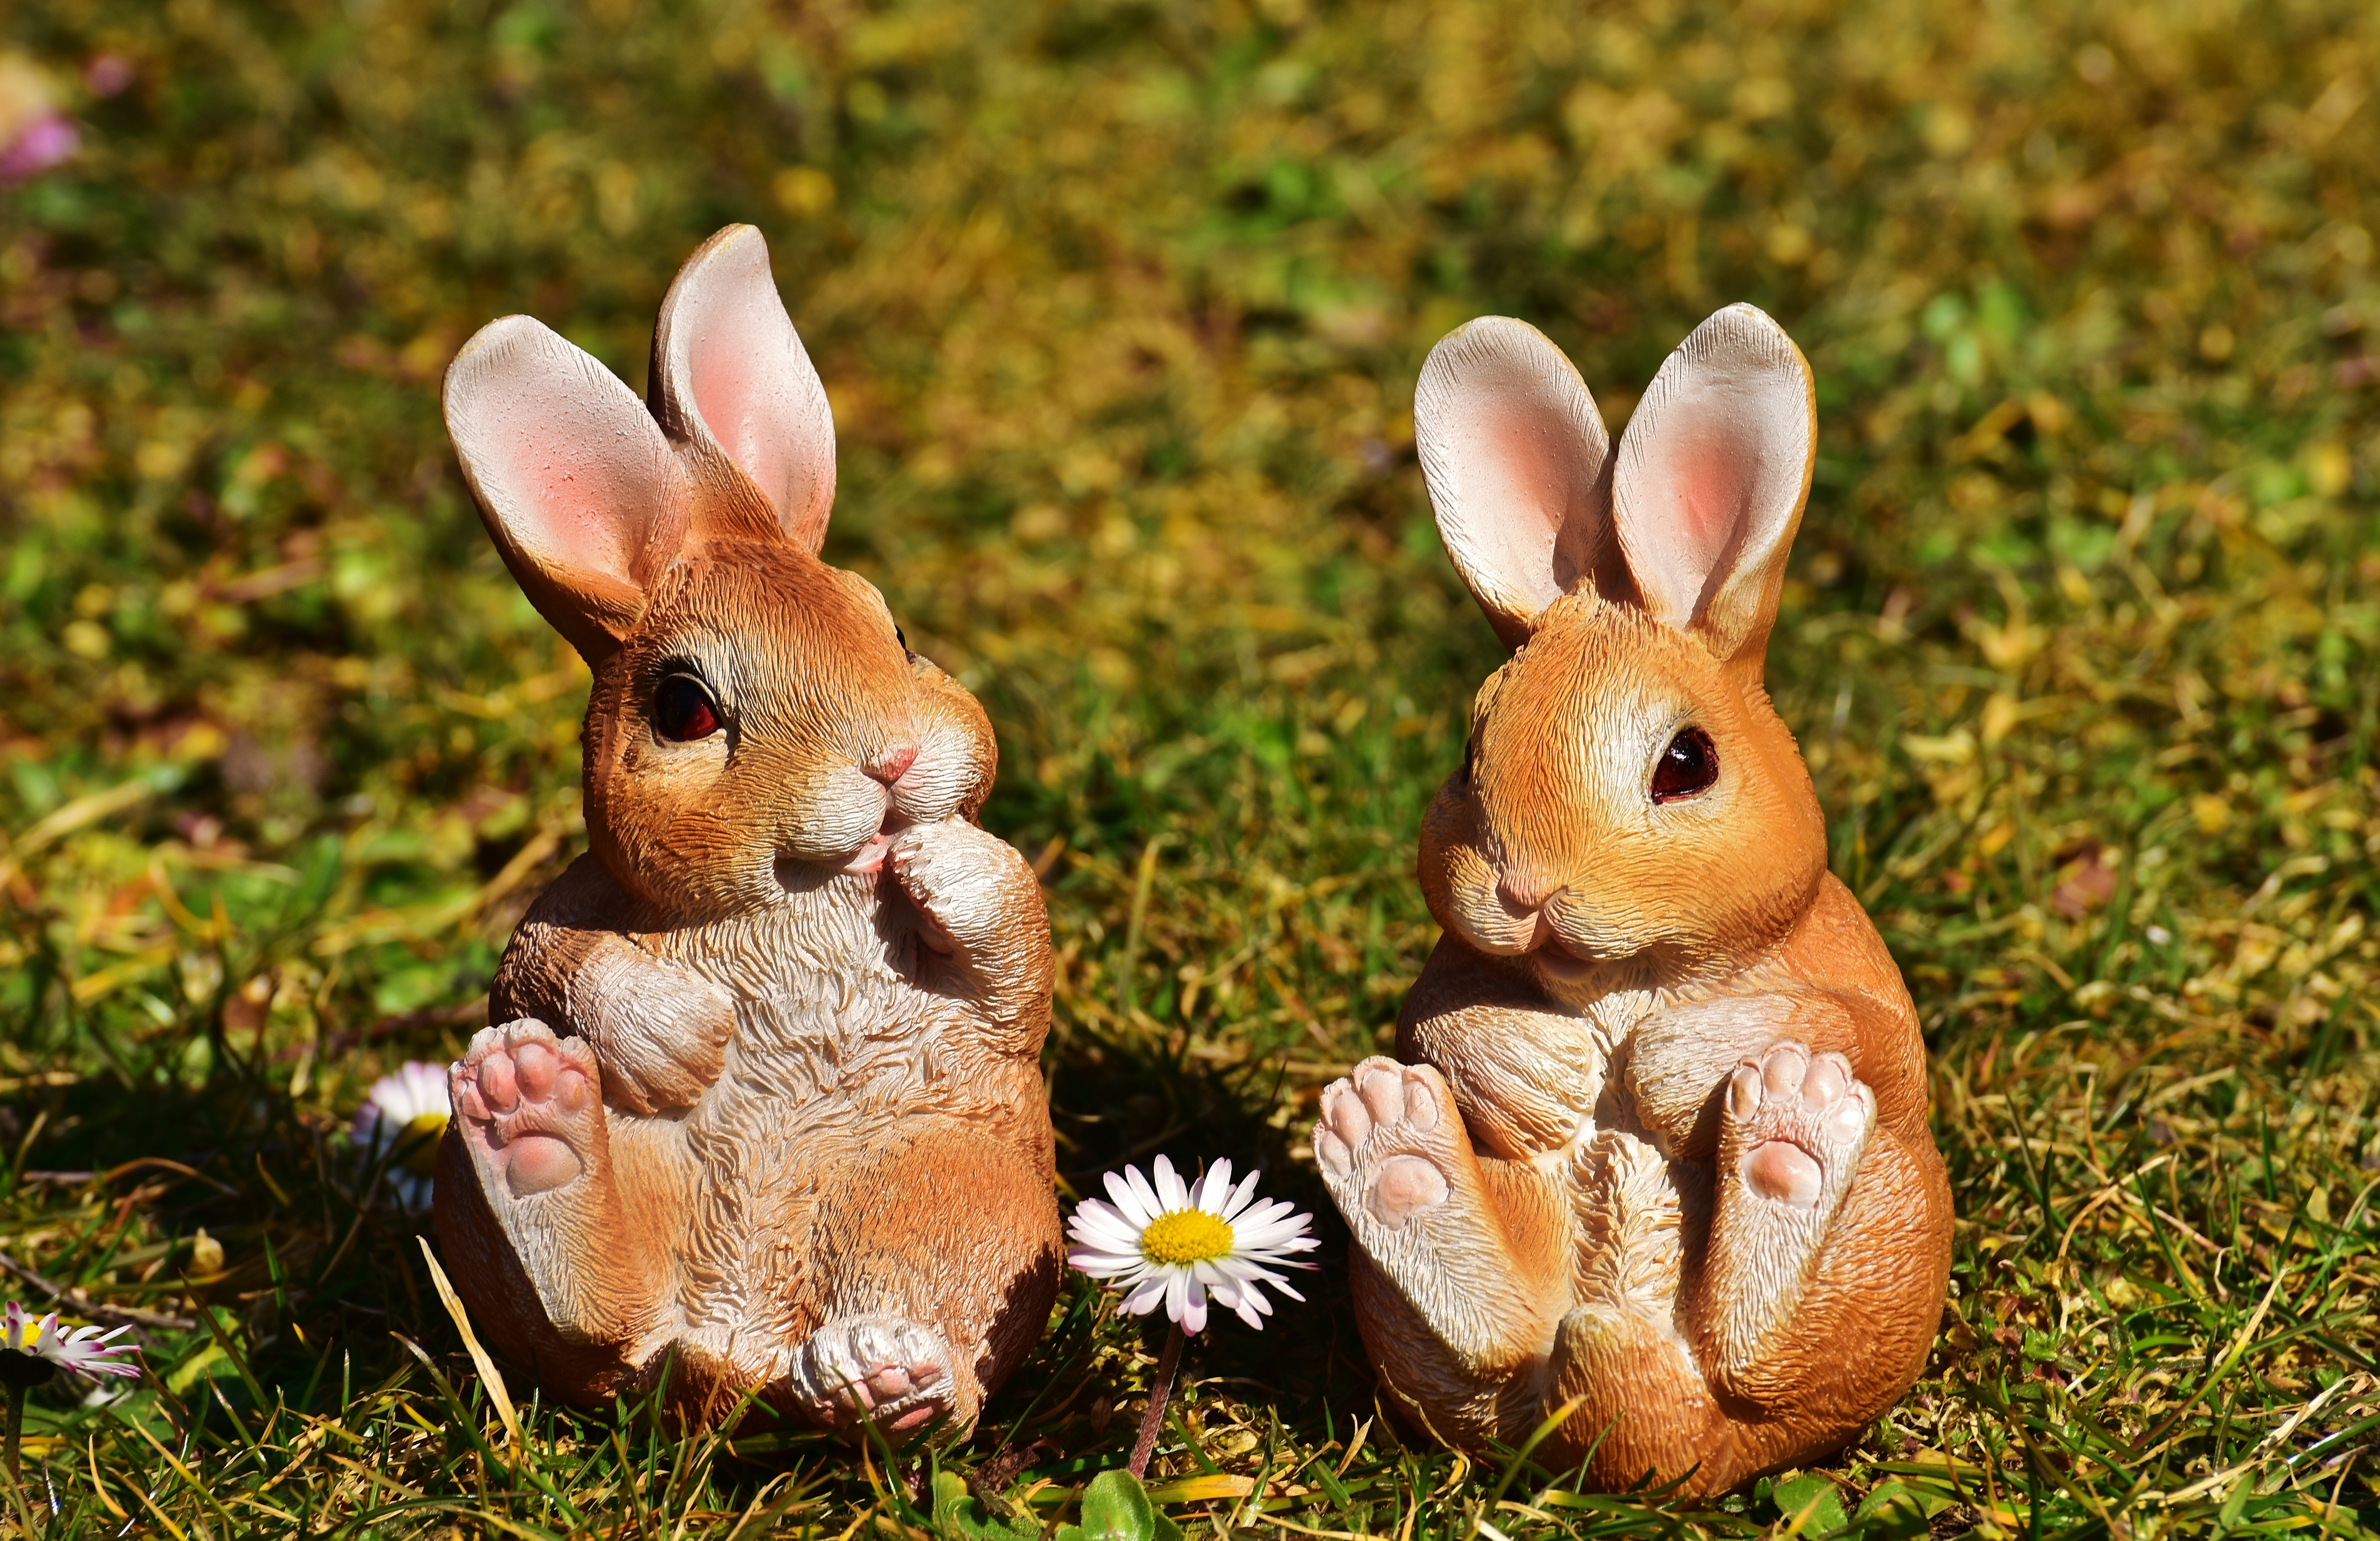
grass, decoration, spring, mammal, fauna, rabbit, deco, hare, vertebrate, funny, easter, greeting card, easter bunny, happy easter, domestic rabbit, rabits and hares